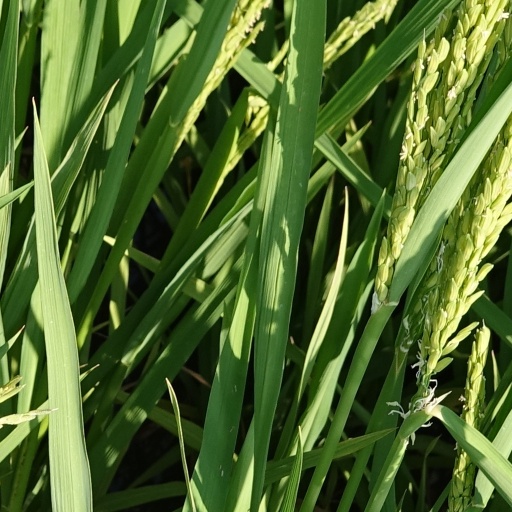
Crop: rice